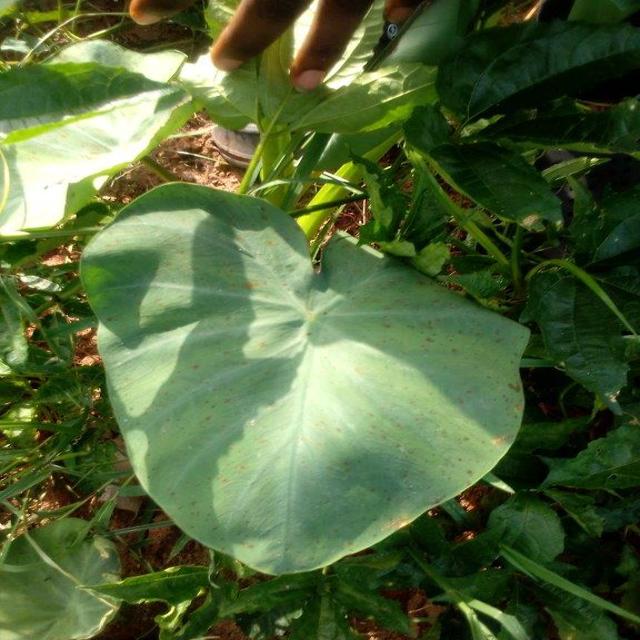
Label: Early_Blight